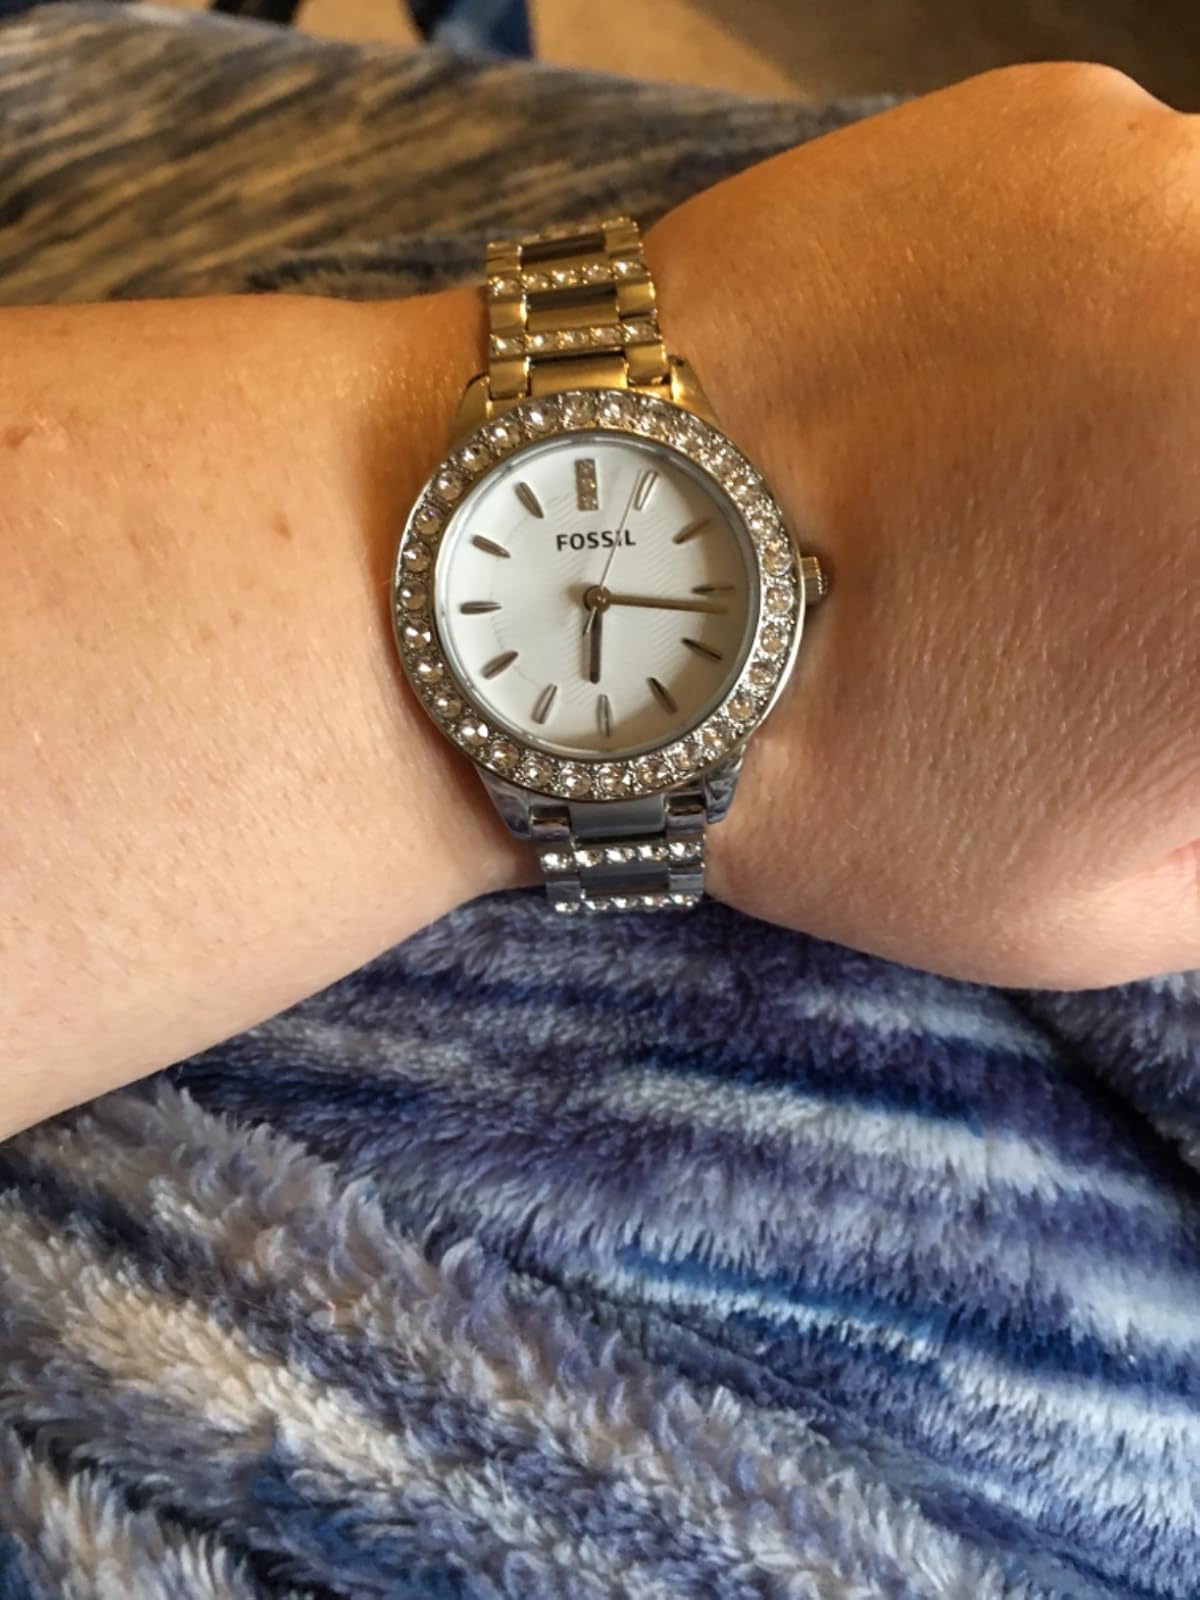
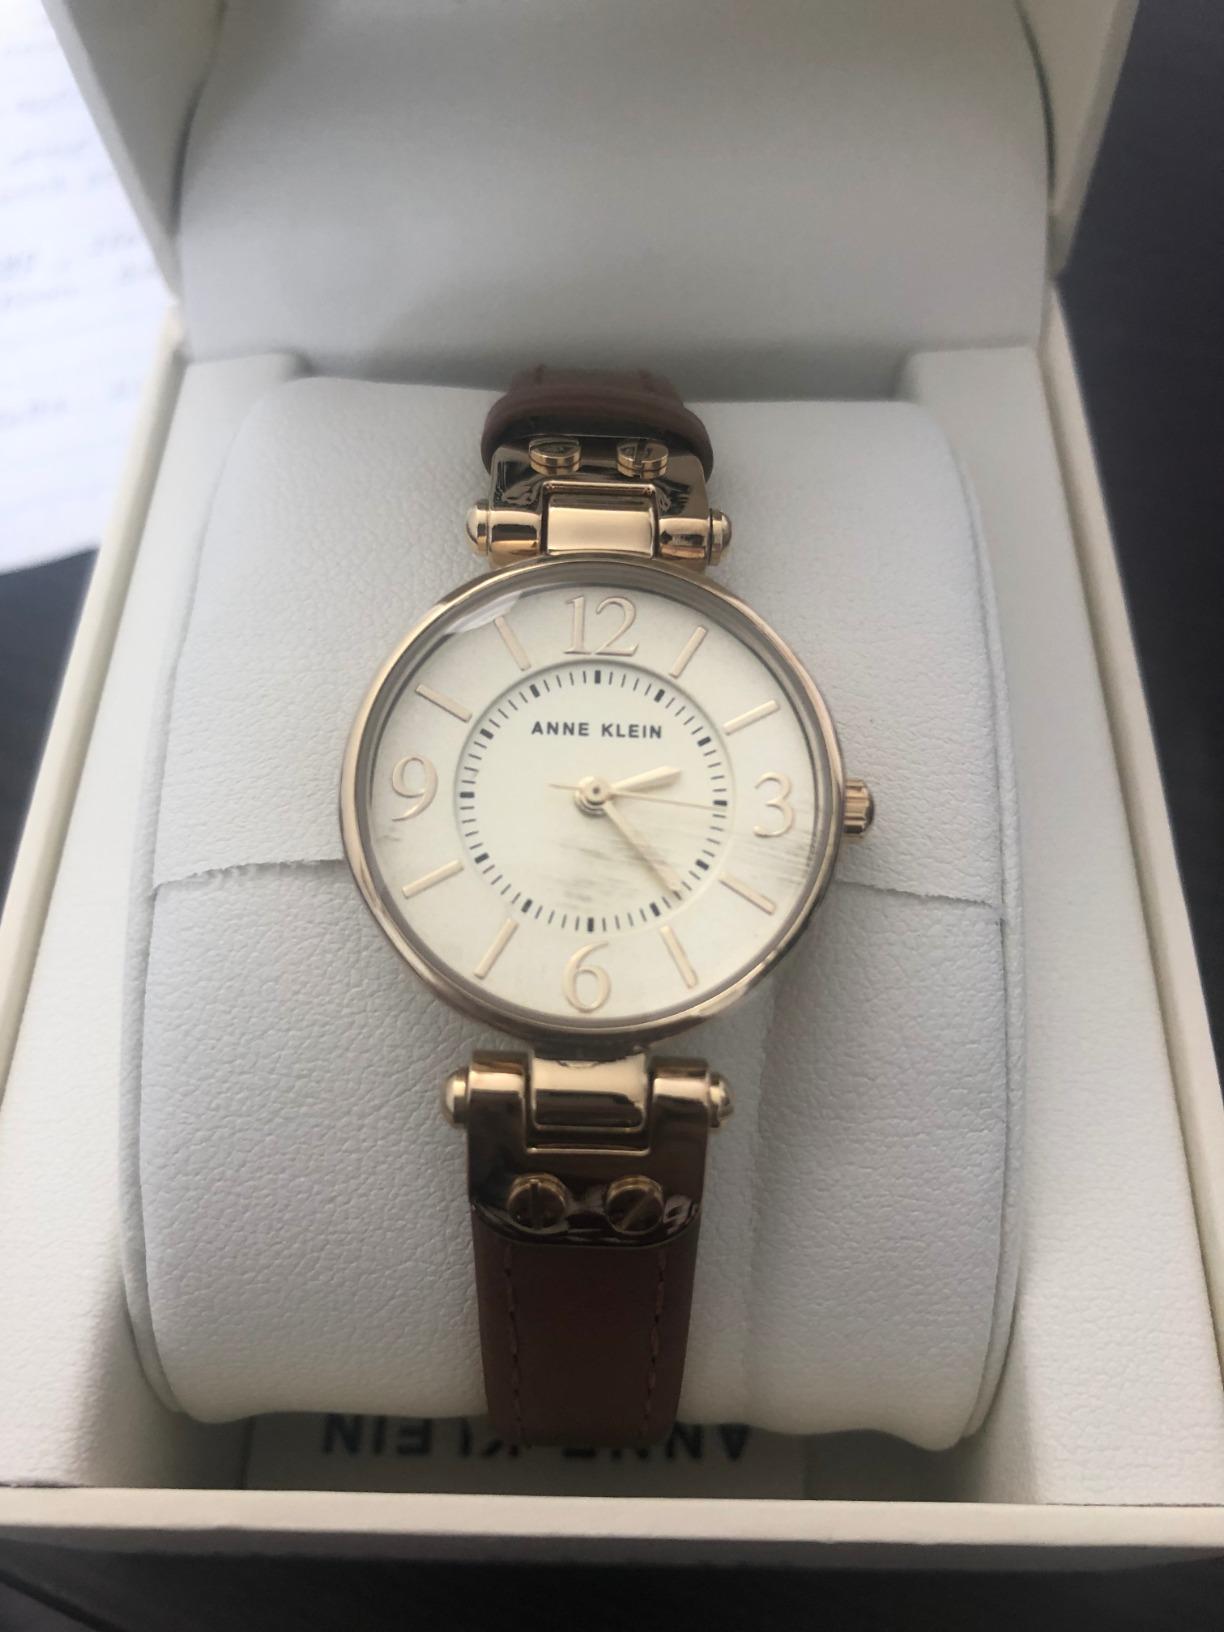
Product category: accessories_watch
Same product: no